Swift Current

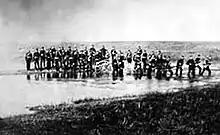
Halifax Provisional Battalion fording a stream near Swift Current, District of Assiniboia, 1885

Swift Current's history began with Swift Current Creek which originates at Cypress Hills and traverses of prairie and empties into the South Saskatchewan River at Lake Diefenbaker. The creek was a camp for First Nations for centuries. The name of the creek comes from the Cree, who called the South Saskatchewan River meaning "it flows swiftly". Fur traders found the creek on their westward treks in the 1800s, and called it "rivière au Courant" (lit: "river of the current"). Henri Julien, an artist travelling with the North-West Mounted Police expedition in 1874, referred to it as "Du Courant", and Commissioner George French used "Strong Current Creek" in his diary. While it took another decade before being officially recorded, the area has always been known as "Swift Current".